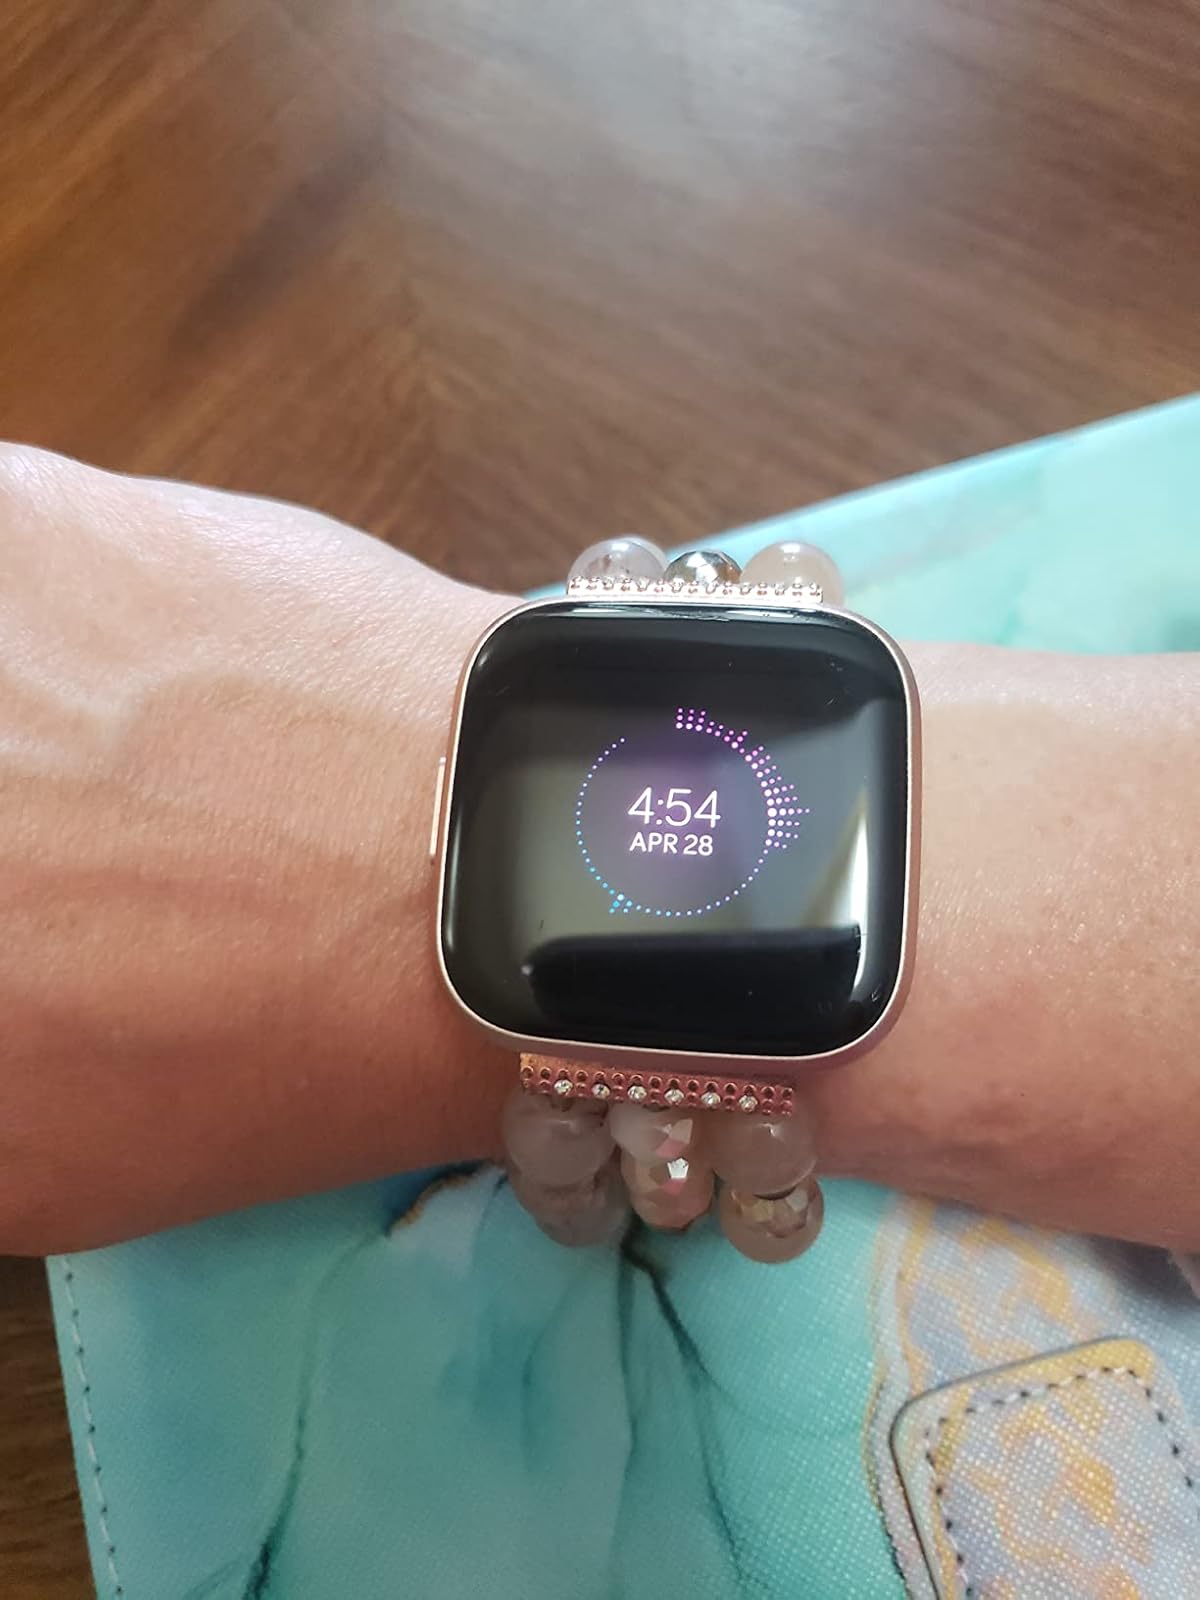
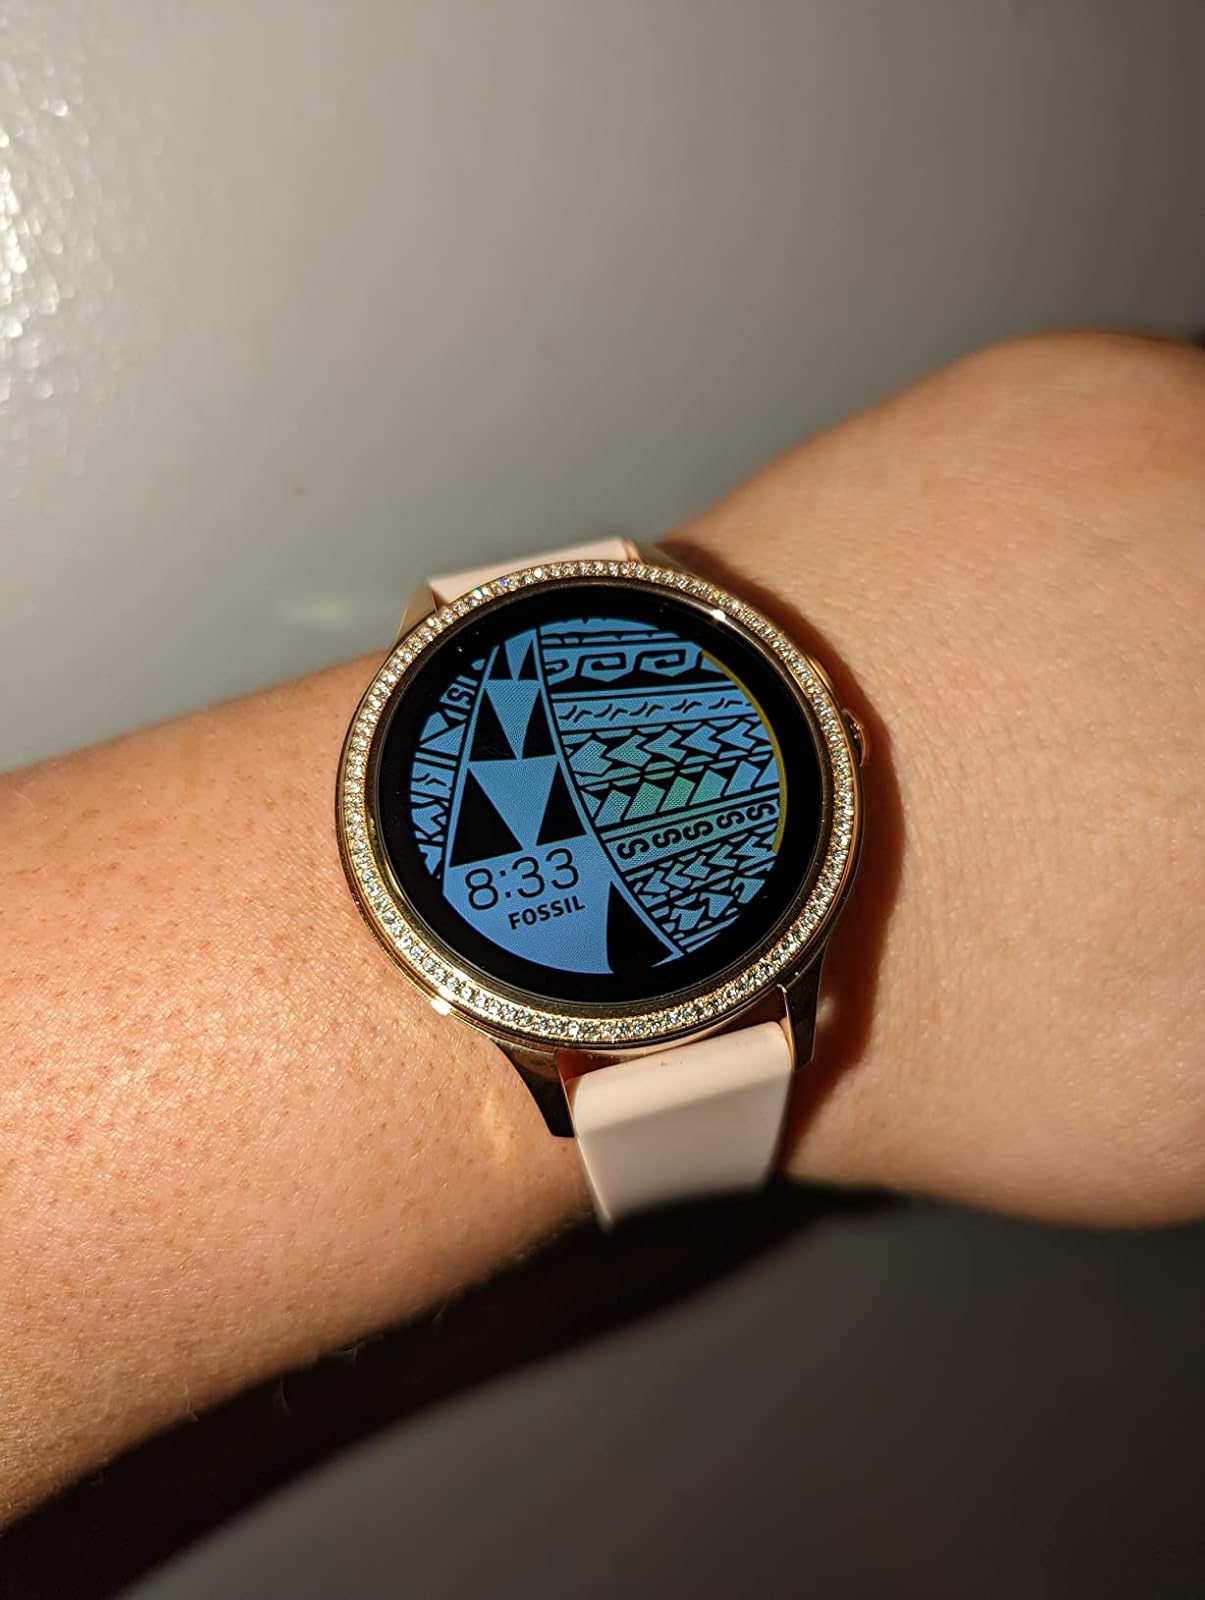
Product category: smartwatch
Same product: no